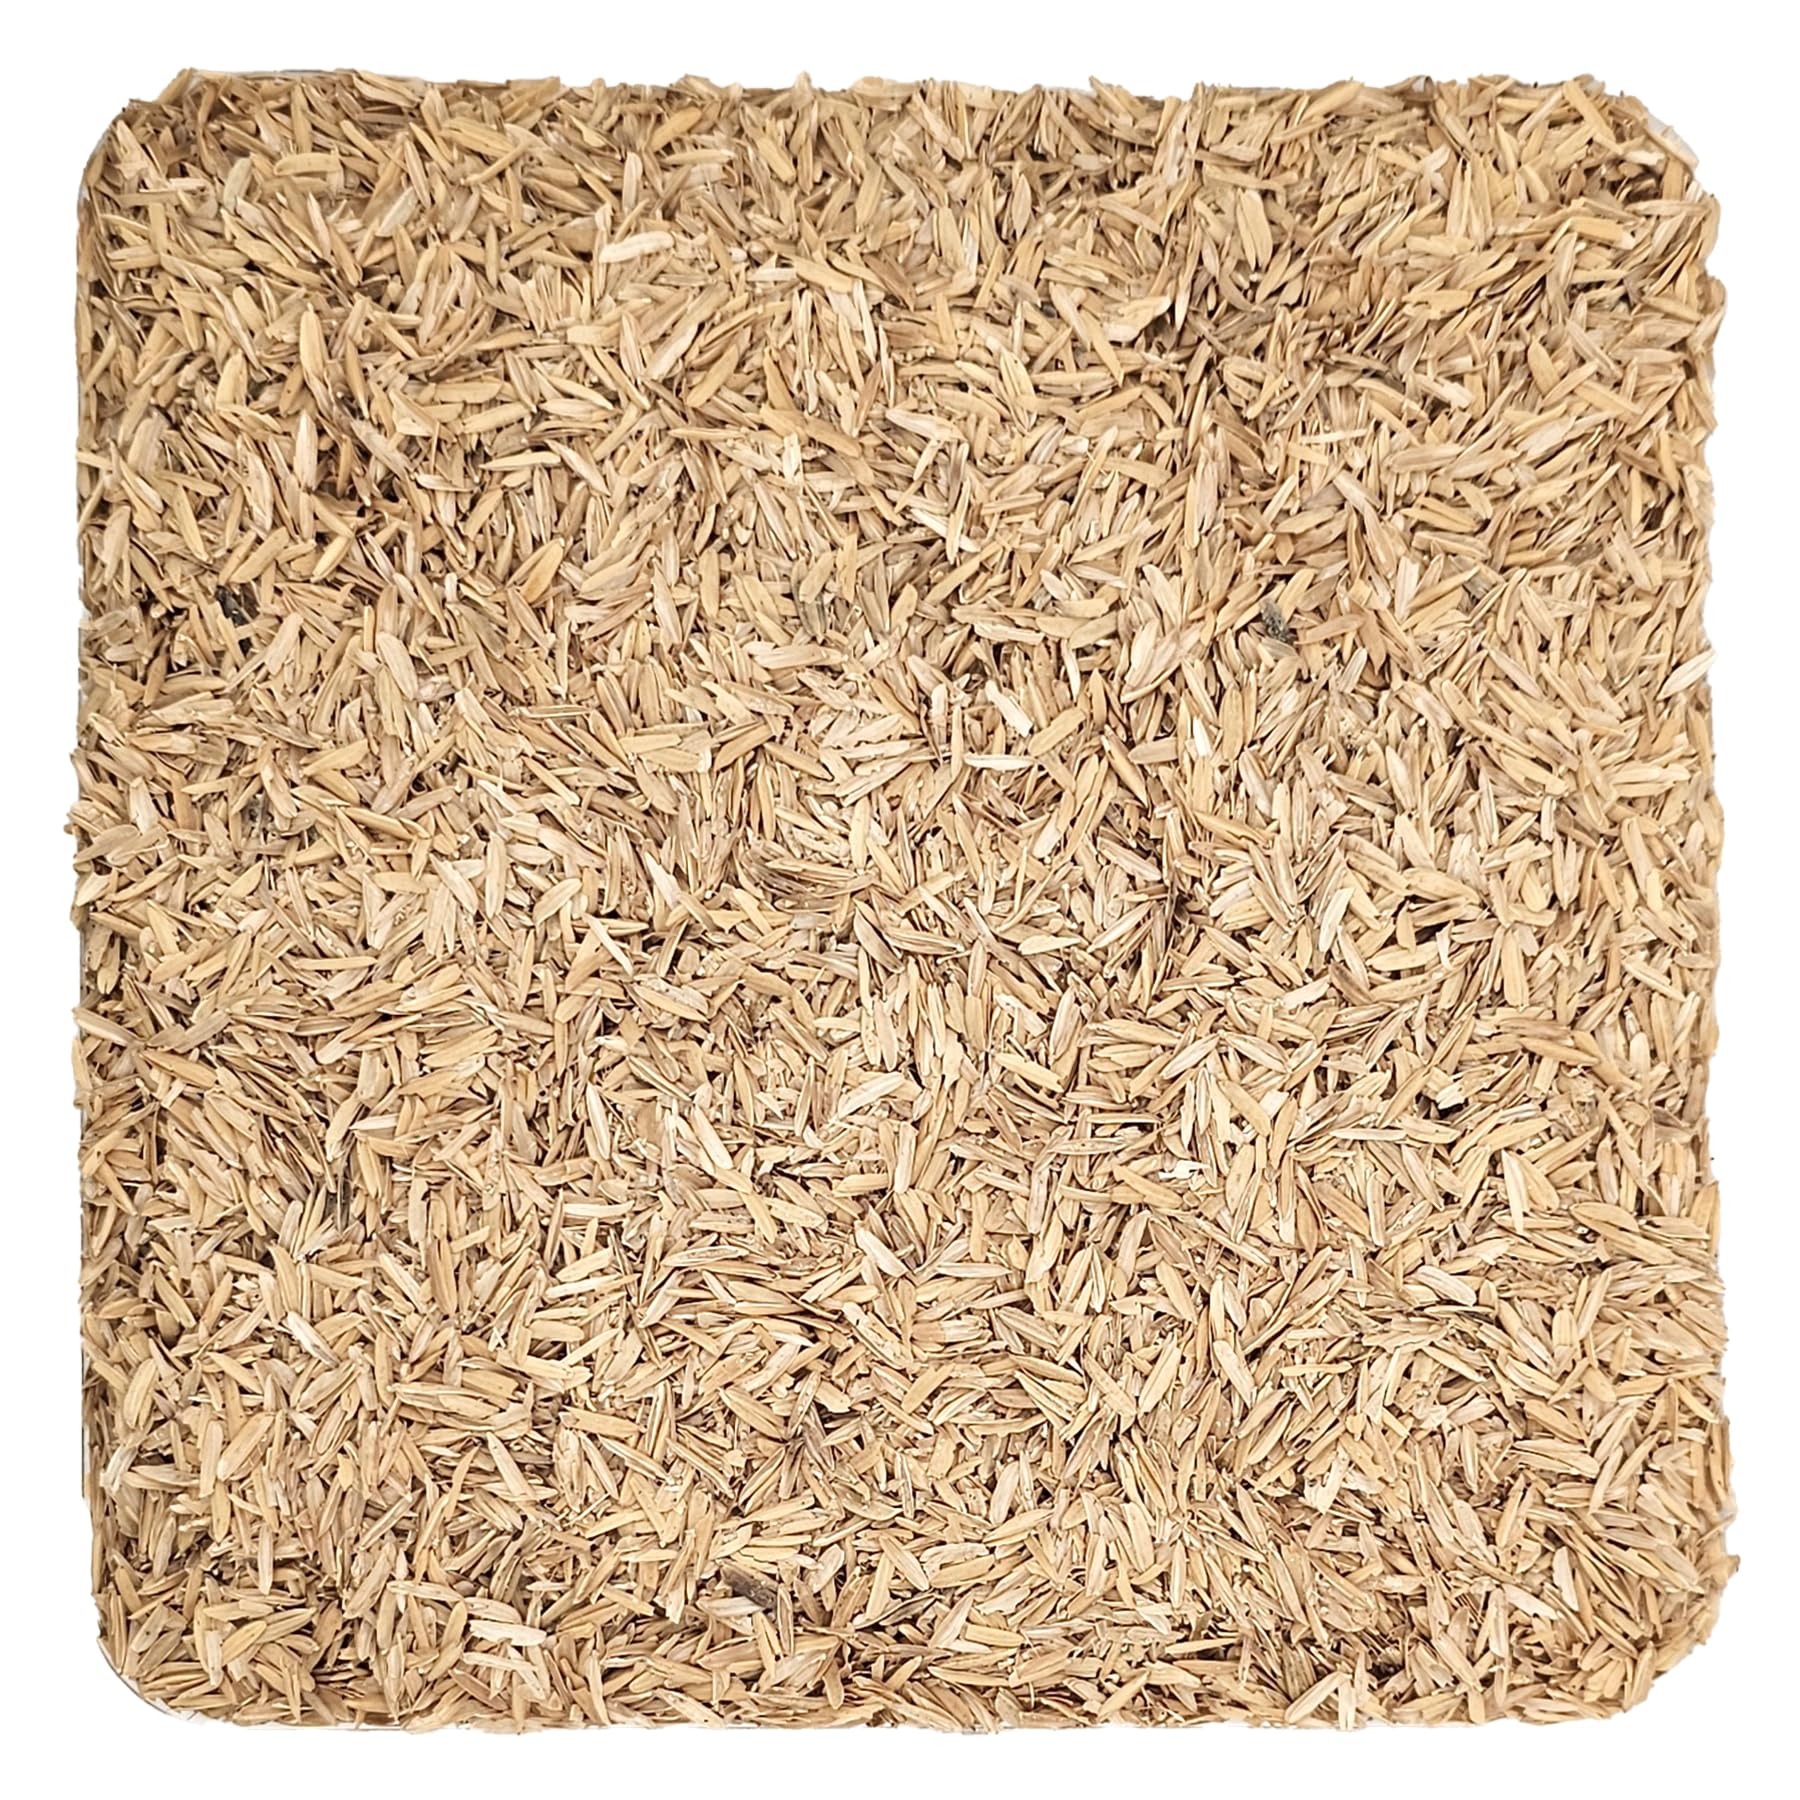
Item Name: Home Brew Ohio Rice Hulls 1lb
Bullet Point 1: Rice hulls are lightweight, fibrous, and pale in color, serving as the protective outer covering of rice grains.
Bullet Point 2: Essential for homebrewing with adjunct grains like rice, rice hulls prevent stuck mashes and improve lautering efficiency.
Bullet Point 3: By creating a natural filter bed, rice hulls facilitate smoother sparging during the lautering process.
Bullet Point 4: Including rice hulls in the mash, typically at a ratio of 5-10% of the total grain bill, enhances wort clarity and promotes better extraction of fermentable sugars.
Bullet Point 5: Rice hulls are the protective outer covering of rice grains.
Product Description: Rice hulls are lightweight, pale in color, and have a fibrous texture. They are essentially the outer shell or husk that surrounds the rice grain. This natural material is rich in silica and lignin, providing structure and strength to the rice plant. When harvested, the rice hulls are separated from the rice grains and cleaned for various applications, including brewing beer In homebrewing, rice hulls serve a crucial purpose, especially when brewing with high percentages of adjunct grains like rice or wheat. These adjunct grains often lack husks, which are essential for creating a filter bed during lautering (the process of separating the liquid wort from the solid grain material). Without a proper filter bed, the lautering process can become slow and inefficient, leading to stuck sparges and poor wort clarity. Rice hulls act as a natural filter bed, preventing the grains from compacting and sticking together during lautering. This ensures a smooth and efficient sparge, leading to better extraction of fermentable sugars from the grains. Adding rice hulls to the mash helps to prevent the grains from compacting and forming a stuck mash, which can hinder the flow of liquid through the grain bed. By facilitating a more effective lautering process, rice hulls contribute to clearer wort, which can result in a cleaner fermentation and clearer beer in the end. When using adjunct grains like rice in the recipe, it's recommended to include rice hulls to the mash. A typical ratio is around 5-10% rice hulls to the total grain bill. For example, if you're using 10 pounds of grains, including 0.5-1 pound of rice hulls can significantly improve lautering efficiency.
Value: 1.0
Unit: Count

Price: 11.99